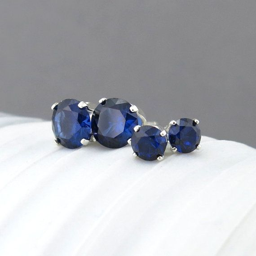
tiny blue sapphire stud earrings in sterling silver are perfect for every day wear .